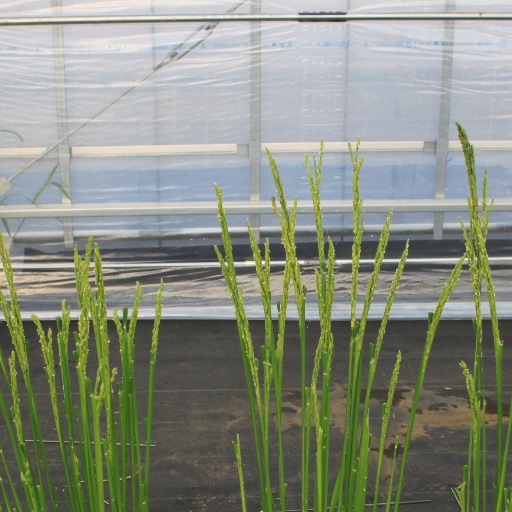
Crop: rice